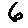
Label: 6